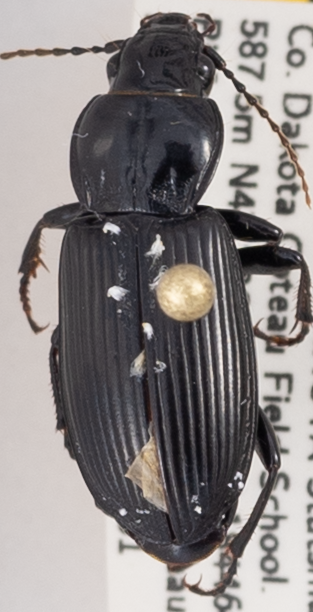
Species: Pterostichus melanarius melanarius
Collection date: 2017-08-01
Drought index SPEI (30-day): -1.258
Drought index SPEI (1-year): -0.432
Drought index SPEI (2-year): -0.46